Gourock railway station

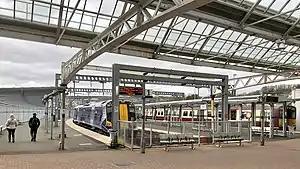
Concourse, with walkway to ferry terminal

Gourock railway station is a terminus of the Inverclyde Line, located at Gourock pierhead, Scotland. It was originally closely integrated with an extensive clyde steamer pier as well as serving the coastal resort town. The ferry services terminal is now located at the east end of platform 1, with provision for vehicle ferries.